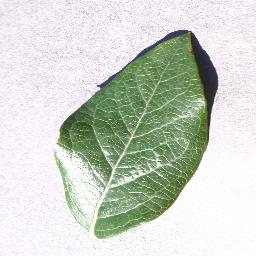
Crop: blueberry
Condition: healthy